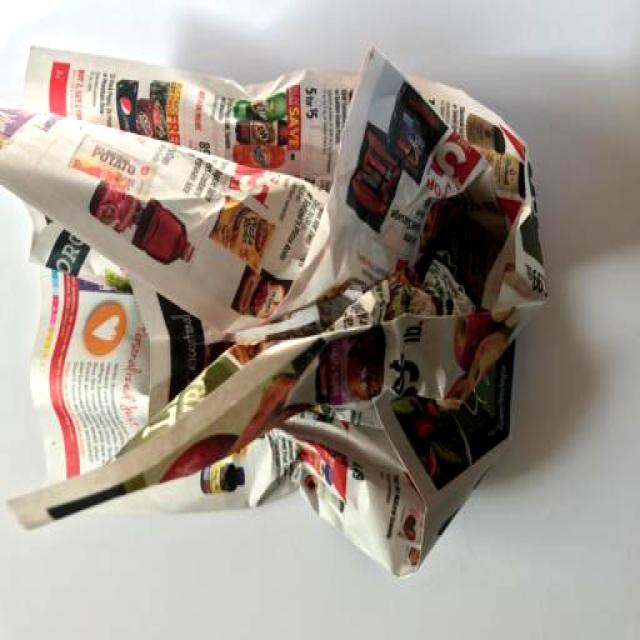
Label: Paper